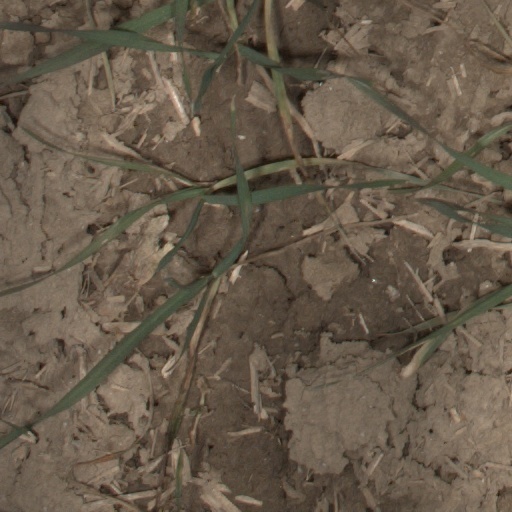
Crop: wheat